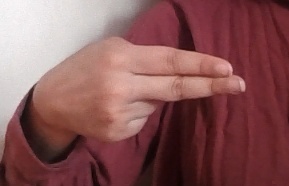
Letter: ain